Monument to the Victims of the USS Maine (Havana)

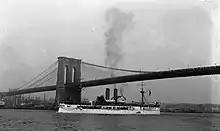
American battleship Maine

The American battleship "Maine" exploded in Havana harbor on February 15, 1898, killing two officers and 250 sailors. Fourteen of the survivors eventually died of their injuries, bringing the death toll to a total 266. A board of inquiry concluded that the explosion was caused by a mine placed outside the ship, and the release of the board’s report led many to accuse Spain of sabotaging the ship, this helped to build public support for the Spanish–American War. Later studies published in 1976, reissued in 1995, concluded that the ship was destroyed from the inside.